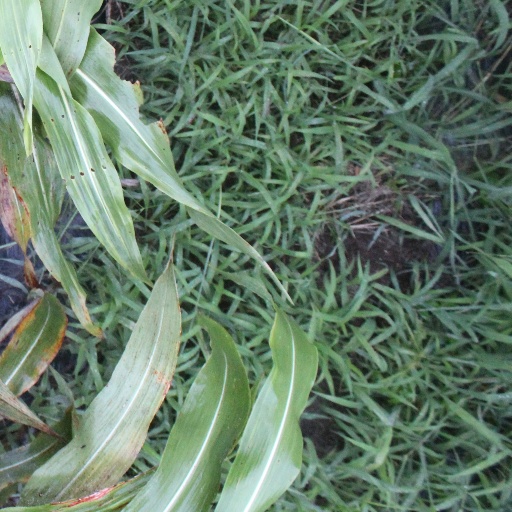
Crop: sorghum